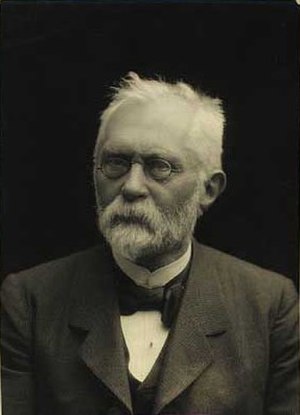
Eugen Warming
"Johannes Eugenius Bülow Warming, kendt som Eugen Warming, var en dansk botaniker og en hovedfigur i grundlæggelsen af den naturvidenskabelige disciplin økologi. Warming skrev emnets første lærebog og afholdt det første universitetskursus i planteøkologi. Han gav navn og indhold til en ny selvbevidst biologisk forskningsretning: ""If one individual can be singled out to be honoured as the founder of ecology, Warming should gain precedence"".